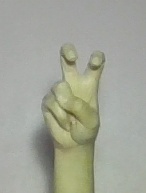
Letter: toot